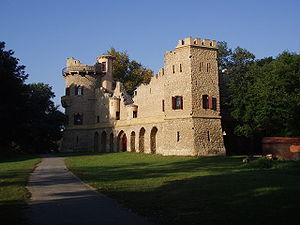
Joseph Hardtmuth fut un architecte, inventeur et industriel autrichien.